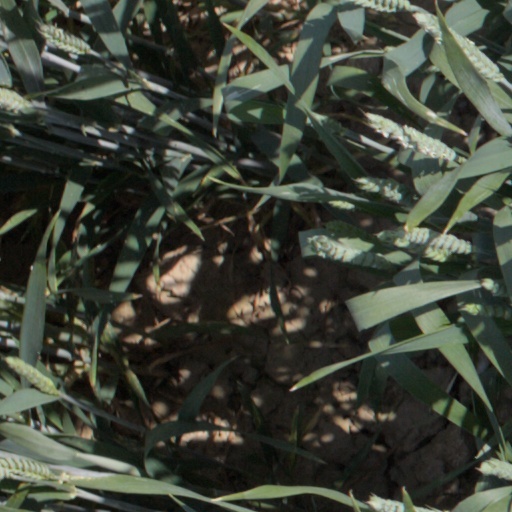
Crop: wheat